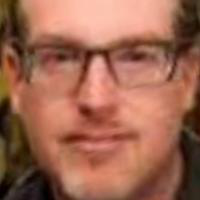
Age group: age 21-30